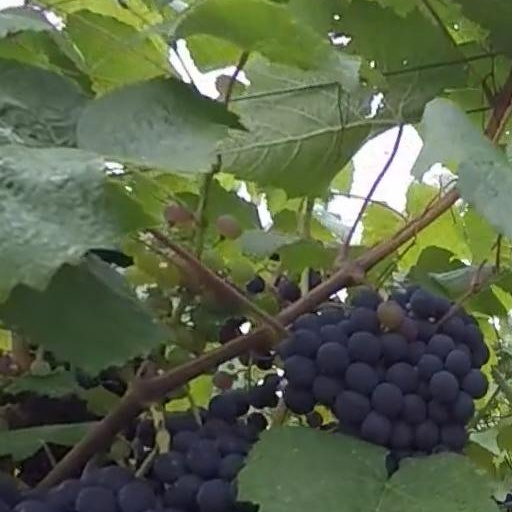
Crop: grape